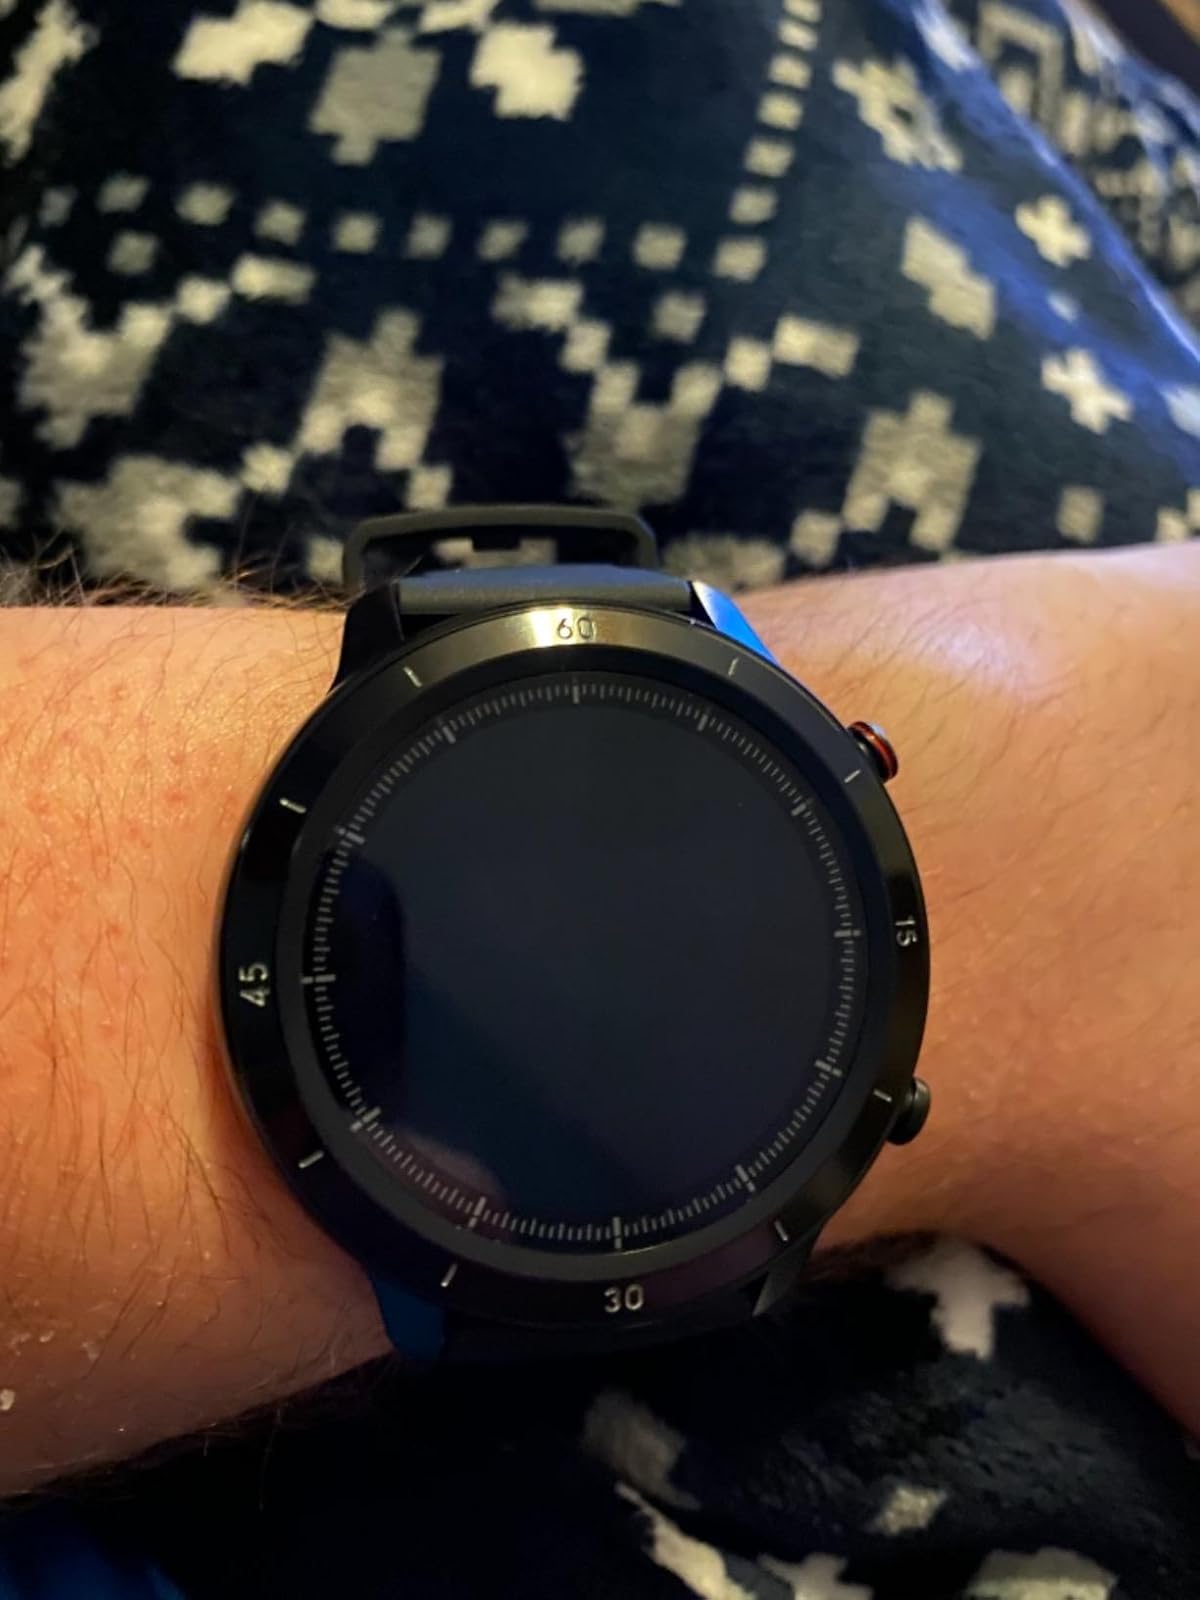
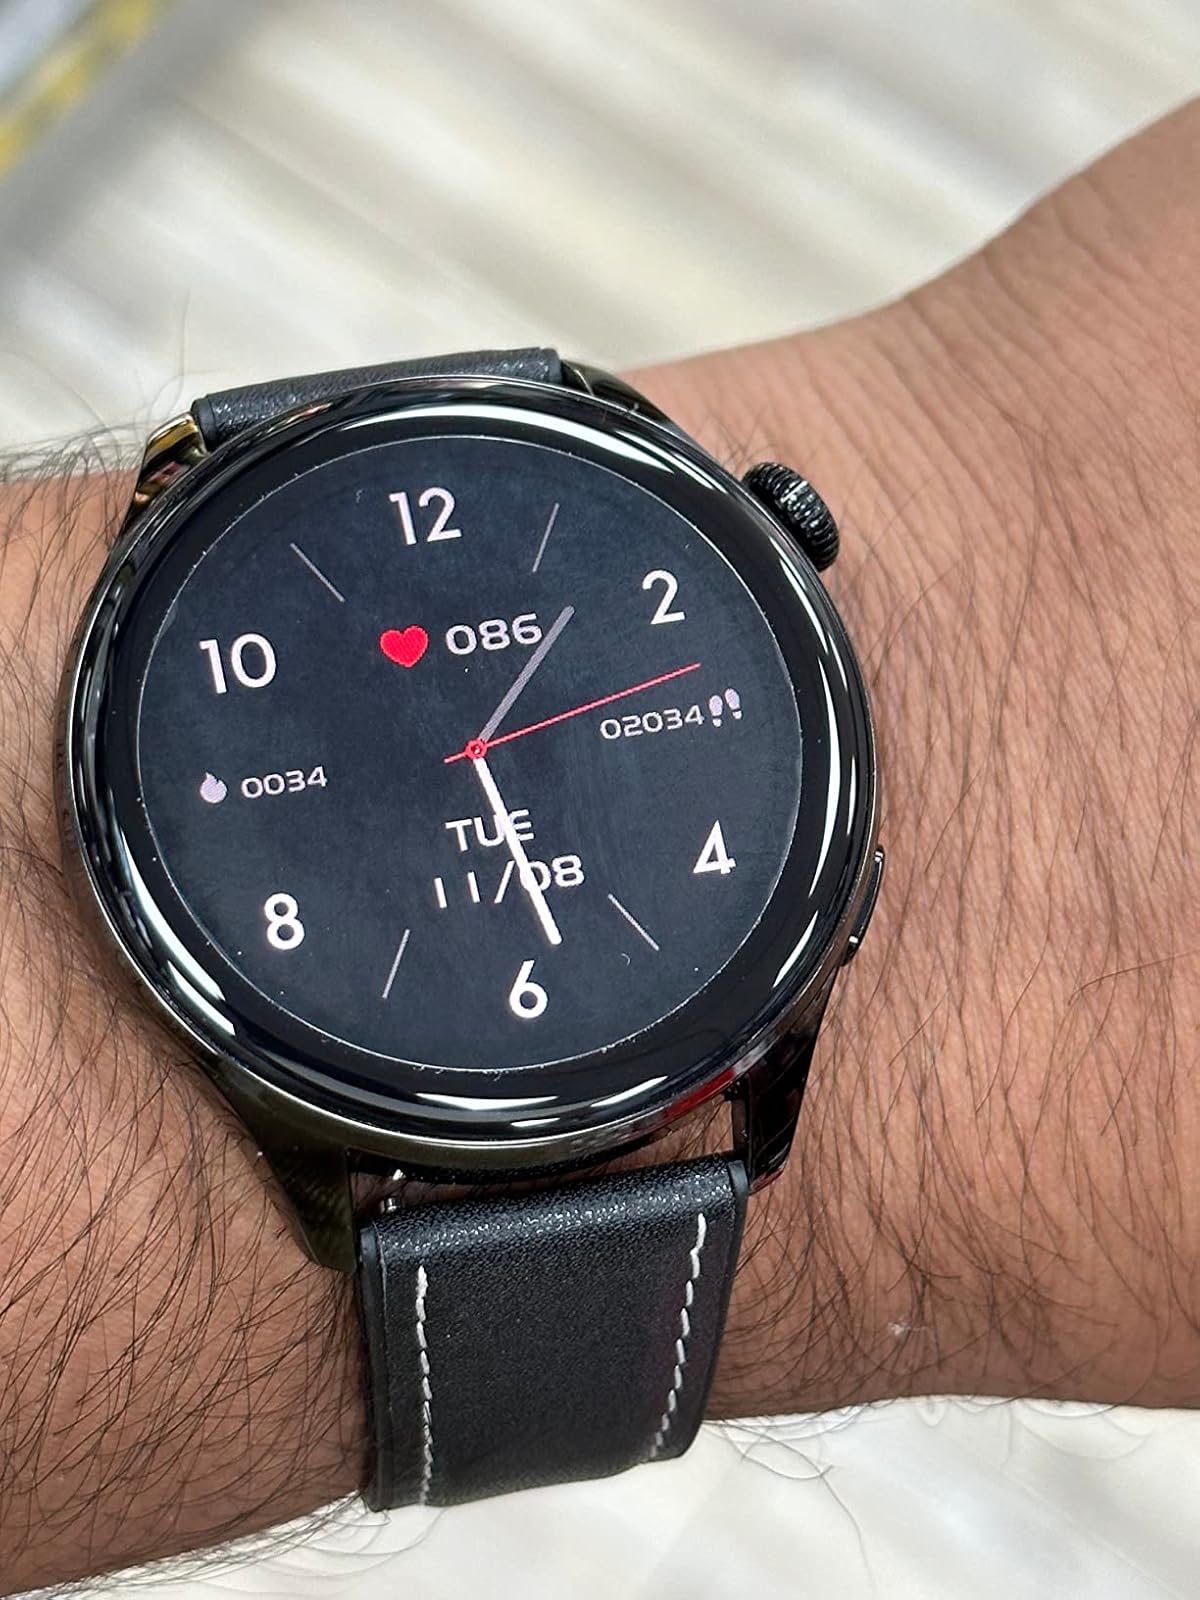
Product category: smartwatch
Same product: no